Dagger

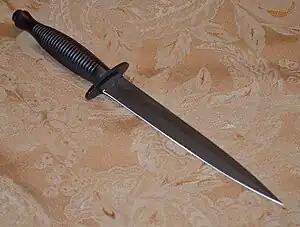
The Fairbairn–Sykes fighting knife, a modern-day dagger

A dagger is a fighting knife with a very sharp point and usually one or two sharp edges, typically designed or capable of being used as a cutting or thrusting weapon. Daggers have been used throughout human history for close combat confrontations, and many cultures have used adorned daggers in ritual and ceremonial contexts. The dagger's distinctive shape and historic usage have made it iconic and symbolic. In the modern sense, a dagger is designed for close-proximity combat or self-defense; due to its use in historic weapon assemblages, it has associations with assassination and murder. However, double-edged knives play different roles in different social contexts.